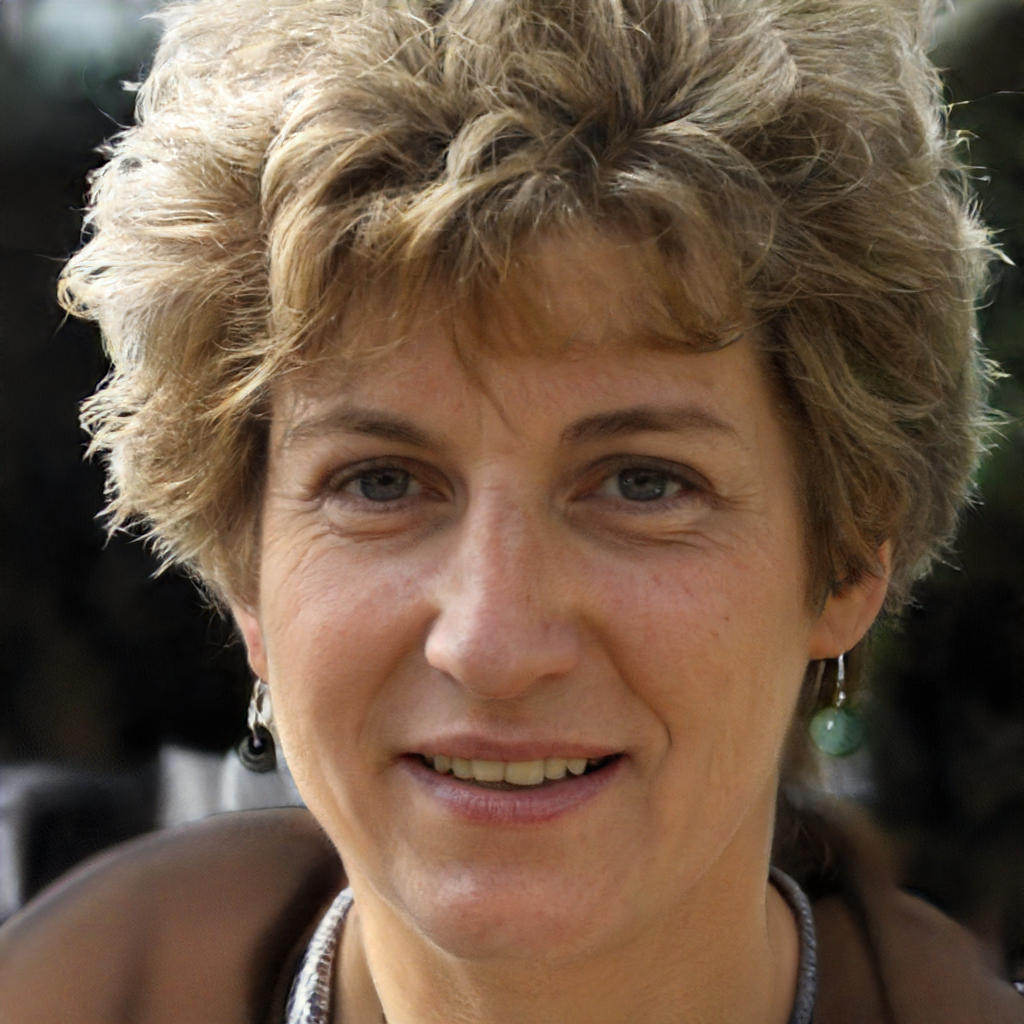
Label: Colored